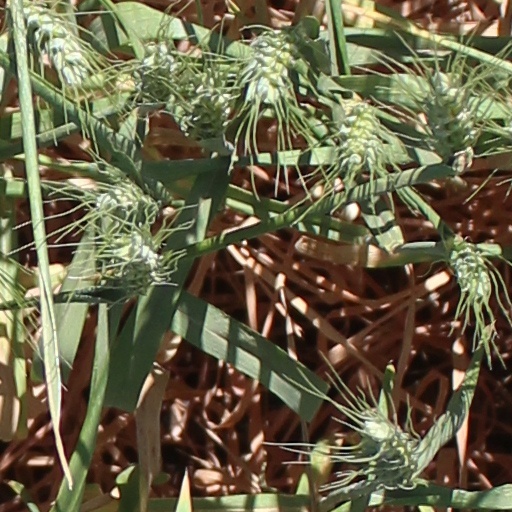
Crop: wheat